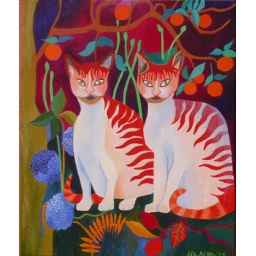
Flame cats in the orange grove